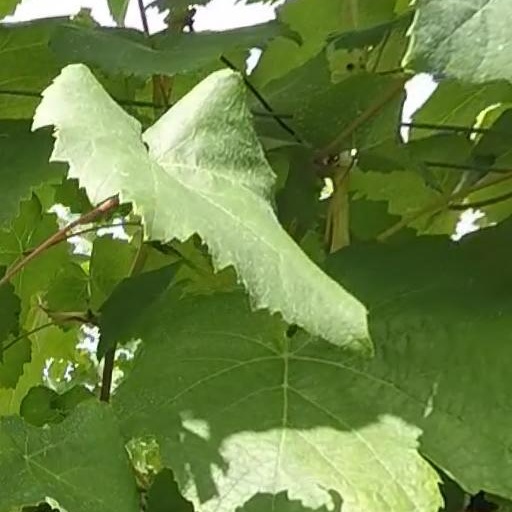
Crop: grape